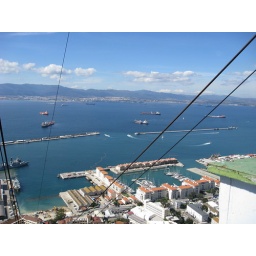
View from cable car ride to top of rock in Gibraltar (costa del Sol area of Southern Spain).